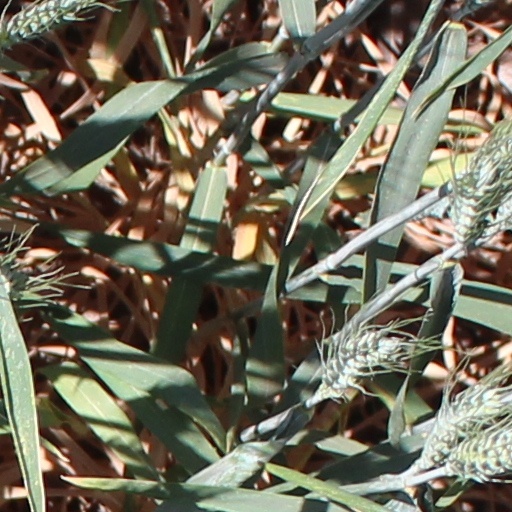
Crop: wheat